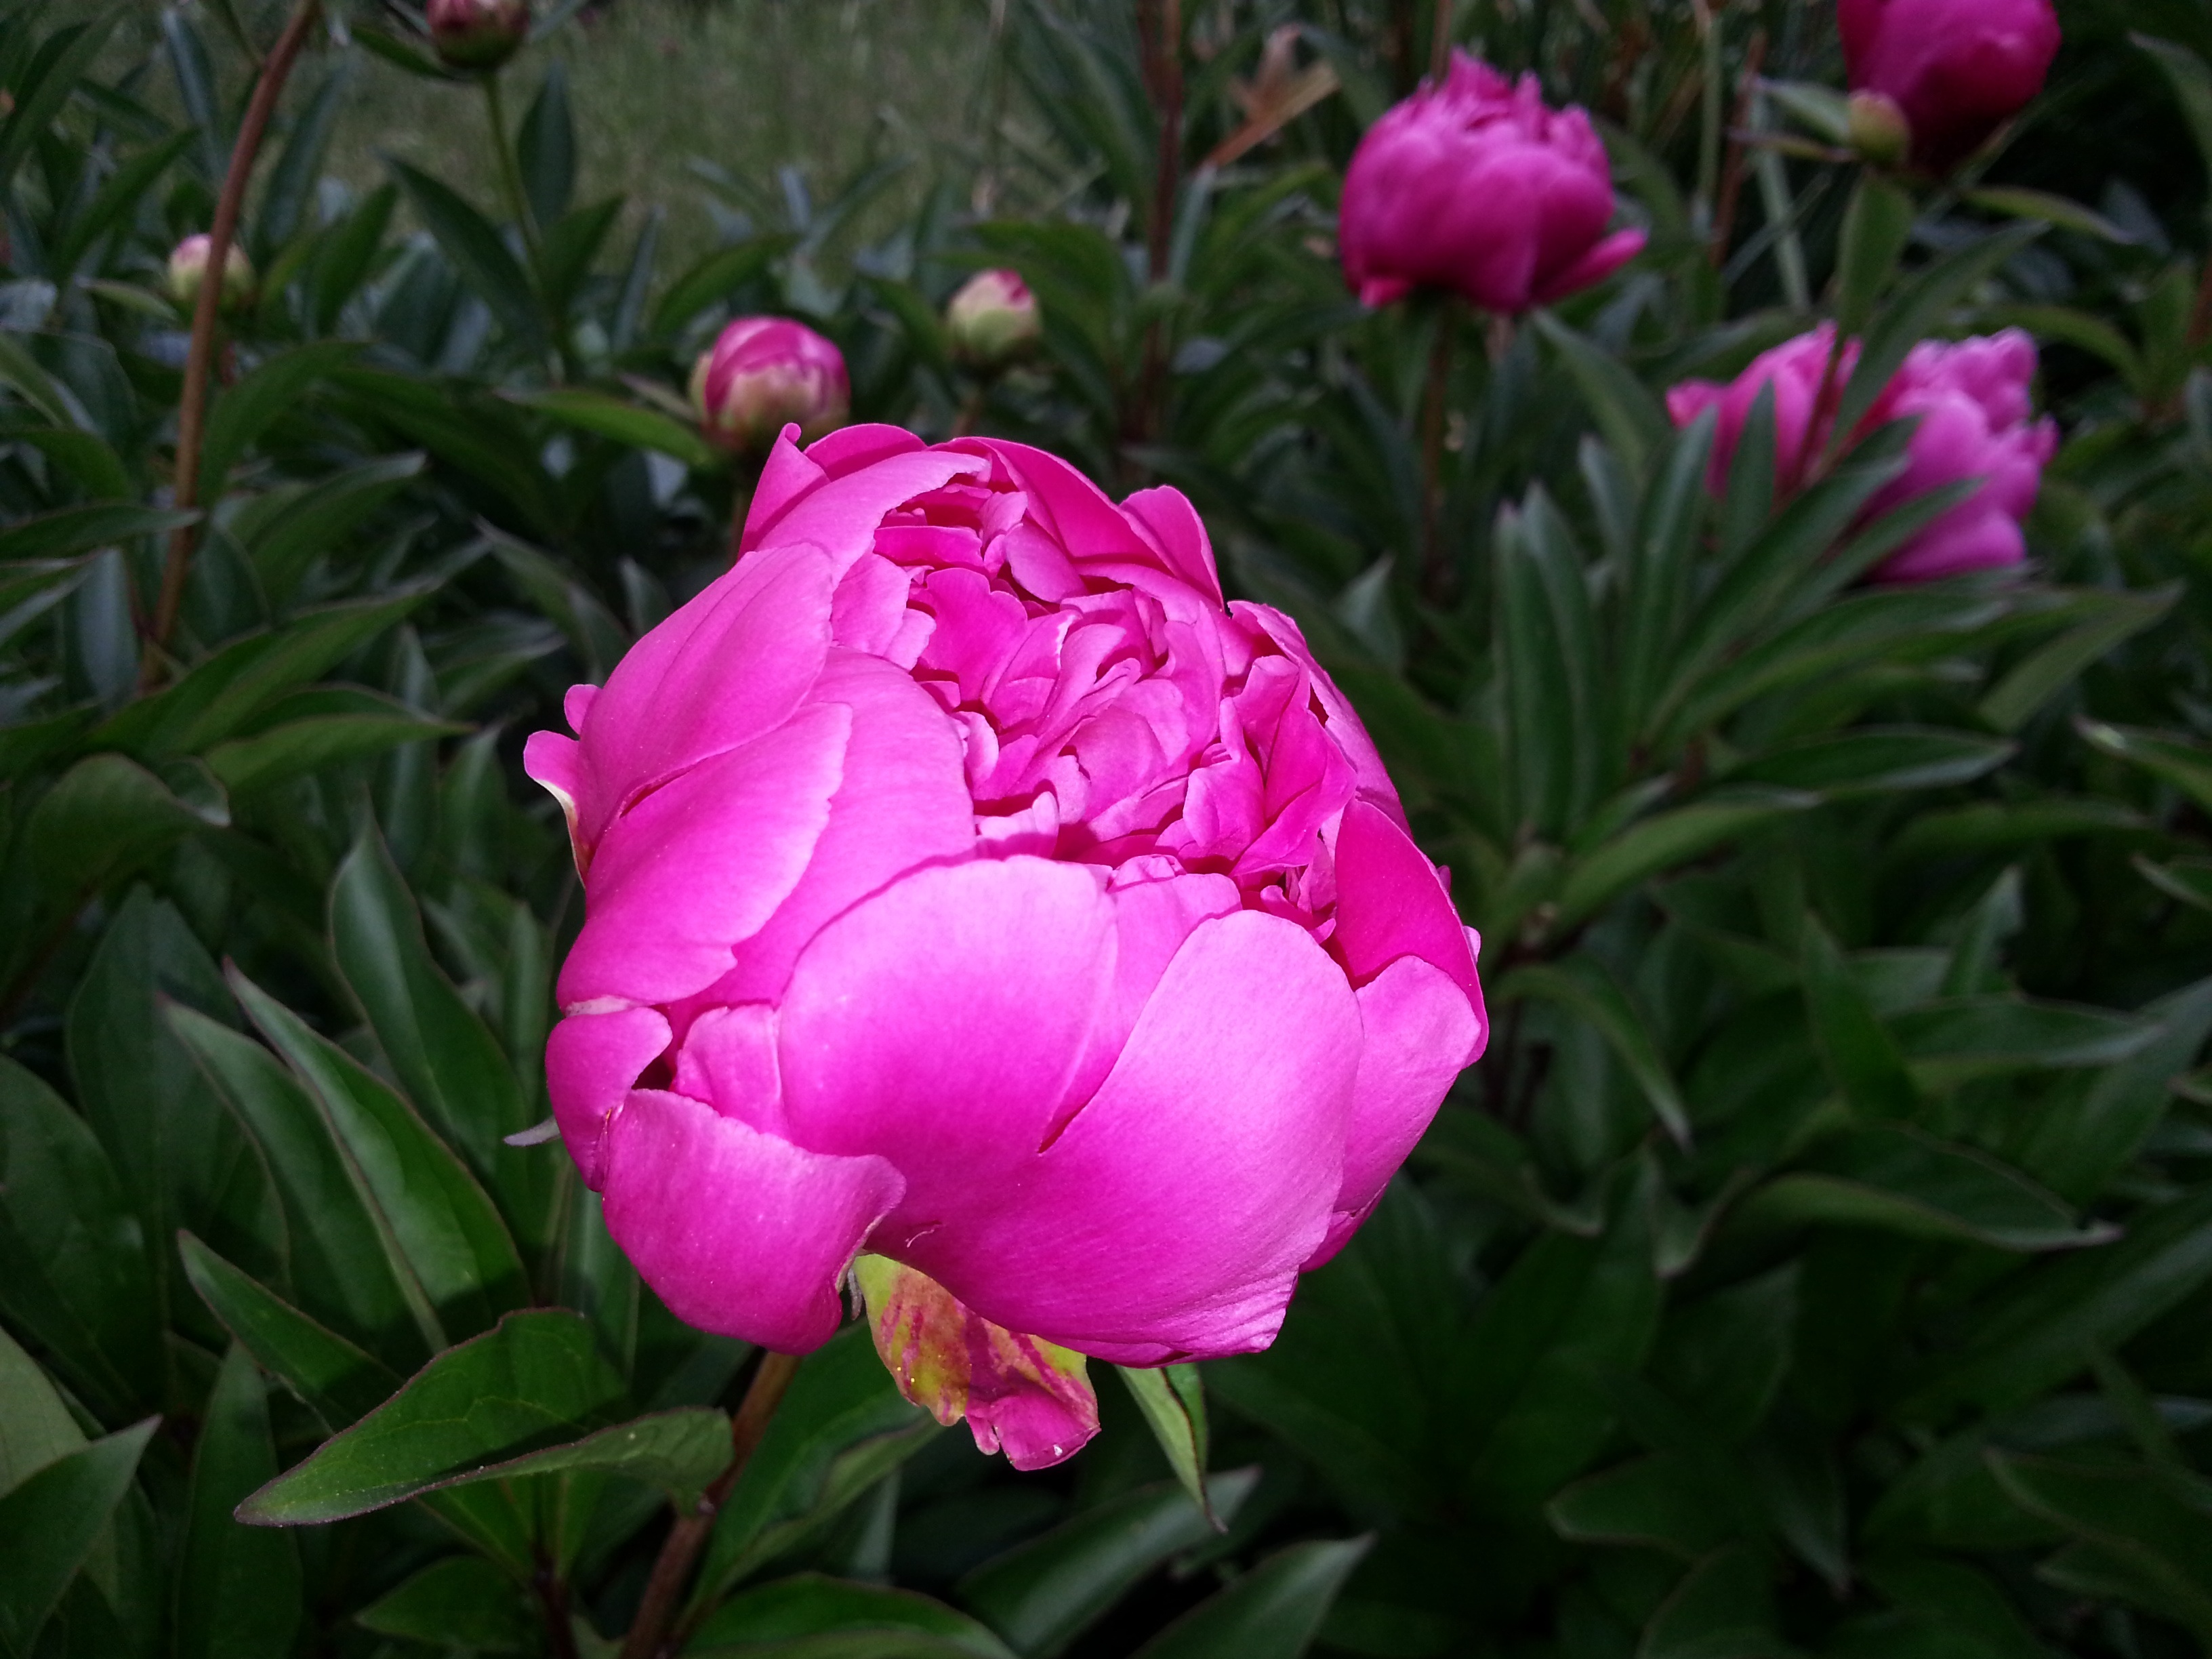
nature, plant, flower, petal, spring, botany, pink, flora, peony, flowering plant, large flower, land plant